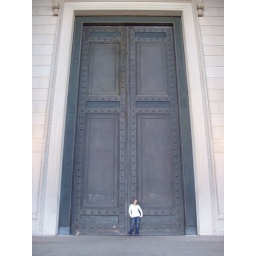
The front door to the National Archives building in Washington D.C.